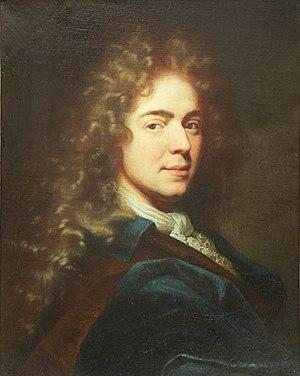
Le Catalogue des œuvres d'Hyacinthe Rigaud est la liste des tableaux actuellement connus du portraitiste Hyacinthe Rigaud ; lequel a acquis sa principale notoriété grâce à son célèbre portrait de Louis XIV en grand costume royal, peint en 1701.